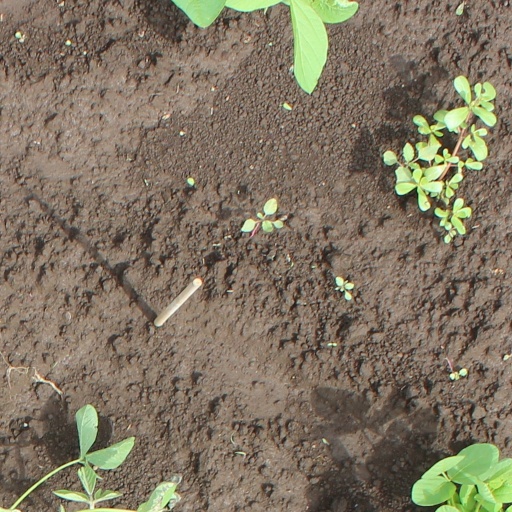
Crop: soybean